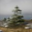
Label: pine_tree